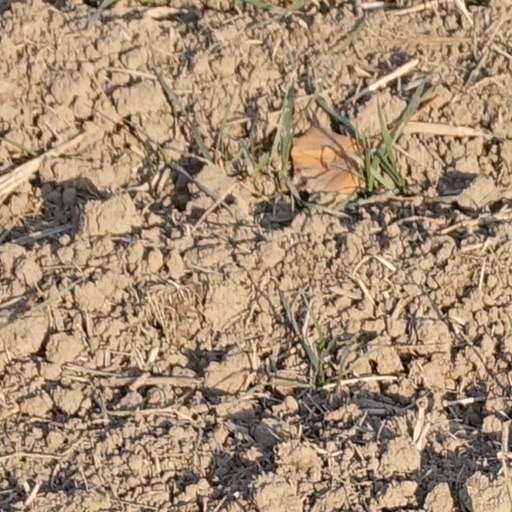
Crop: wheat